Describe the emotion expressed in this image:  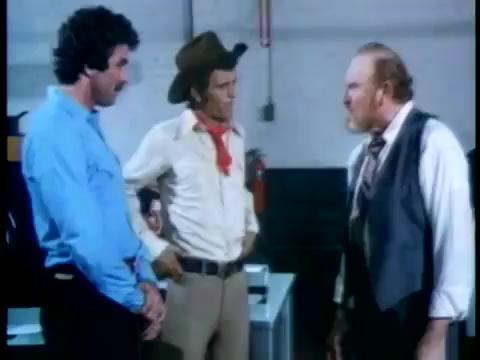
This person displays Suffering, valence and arousal with low intensity.